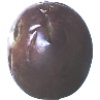
Label: Passion Fruit 1